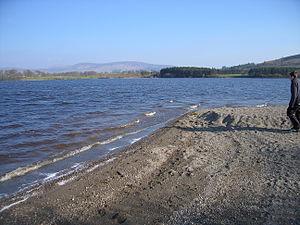
Le réservoir Poulaphouca ou Pollaphuca, appelé localement lacs de Blessington, est un lac de barrage du comté de Wicklow en Irlande situé sur le cours du fleuve Liffey et destiné à la fois à l'alimentation en eau courante et à la production hydroélectrique.